List of Game of Thrones characters

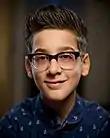
Lino Facioli

Roose Bolton (portrayed by Michael McElhatton) is a Bannerman of the North and Lord of the Dreadfort. The Bolton family have a nasty history of keeping to very old, and barbaric ways, including flaying their enemies alive, and Roose is no exception, being suspected of not feeling any emotion. His cunning makes him a valuable ally, but his unpredictable nature makes him a dangerous one. Roose serves as a chief member of Robb Stark's war council. At the Red Wedding, Roose betrays Robb, and stabs him in the heart. He is later made the Warden of the North by King Tommen Baratheon. Following the birth of his newborn son, he is killed by his bastard son Ramsay Bolton.